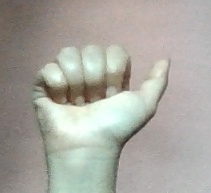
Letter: dhad